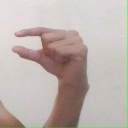
अक्षर: ग